Linköping Castle

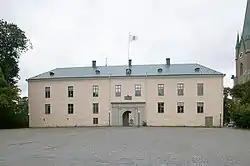
Linköping Castle

Linköping Castle is situated at Linköping in Östergötland, Sweden. It stands opposite Linköping Cathedral ("Linköpings Domkyrka").